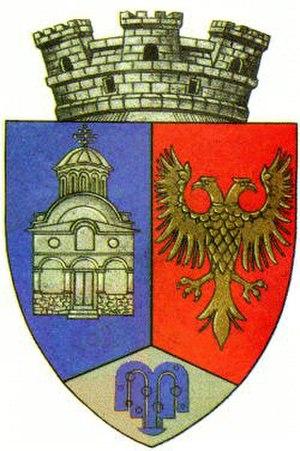
Călimănești est une ville d'Olténie en Roumanie, dans le Județ de Vâlcea.